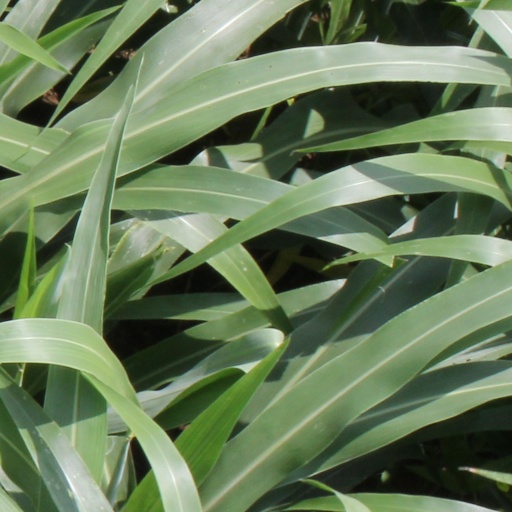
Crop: sorghum